More New Arabian Nights: The Dynamiter

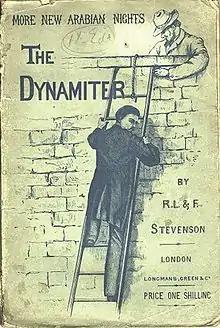
First edition book cover

More New Arabian Nights: The Dynamiter (1885) is a collection of linked short stories by Robert Louis Stevenson and Fanny van de Grift Stevenson.